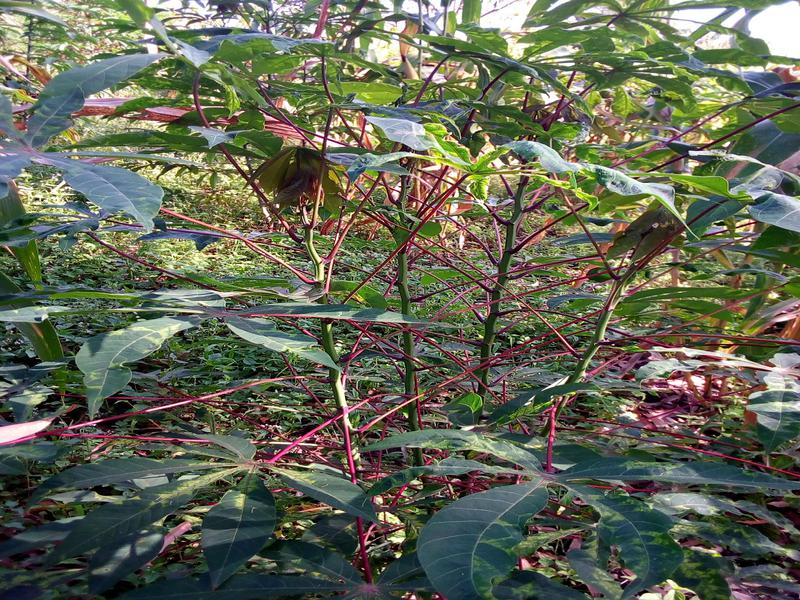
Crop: cassava
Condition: mosaic_disease